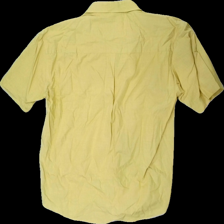
View: back
Type: Shirt
Category: Unisex
Brand: Not in the list
Brand text on label: Claudio
Colors: Yellow
Material: 100% cotton
Cut: Regular, Cropped
Size: S
Season: All
Price range: 50-100
Recommended usage: Reuse